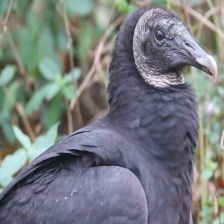
Species: BLACK VULTURE
Scientific name: CORAGYPS ATRATUS
ImageNet parent category: vulture